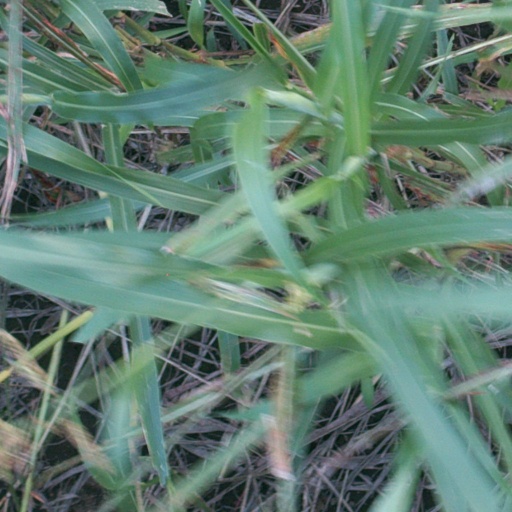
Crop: sorghum